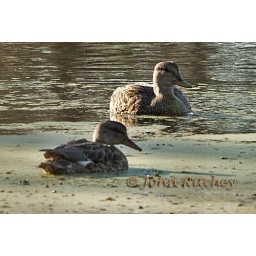
These ducks arrive in September and leave in May.  Tend to stay in deeper water than other dabbling ducks.